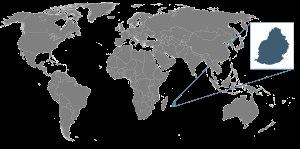
Aphanapteryx bonasia, parfois appelé poule rouge ou râle de Maurice, est une espèce éteinte d'oiseaux de la famille des Rallidae. Connu à partir d'os et de descriptions, c'était un râle incapable de voler, un peu plus grand qu'une poule, qui avait un plumage rougeâtre, des pattes noires et un long bec incurvé. Les ailes étaient petites, et les pattes minces pour un oiseau de cette taille. Il devait se nourrir d'invertébrés, des escargots présentant des traces d'attaque ayant été retrouvés près de son bec. Il a été décrit comme étant attiré par les objets rouges, ce qui aurait été exploité par l'homme pour le chasser.